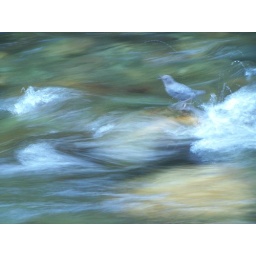
I was sitting by the river and this little guy kept me company